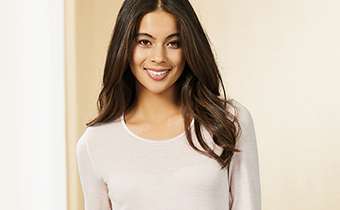
Gender: women